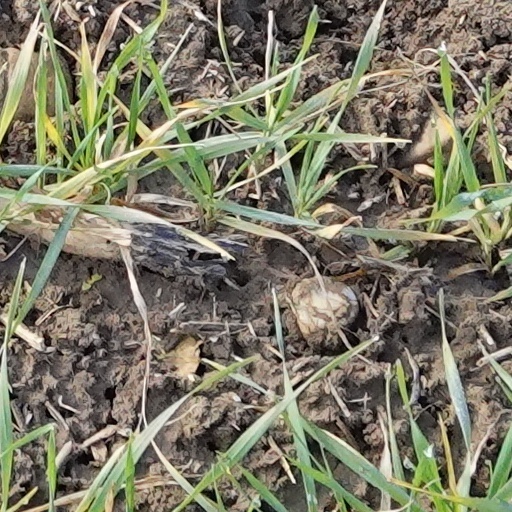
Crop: wheat